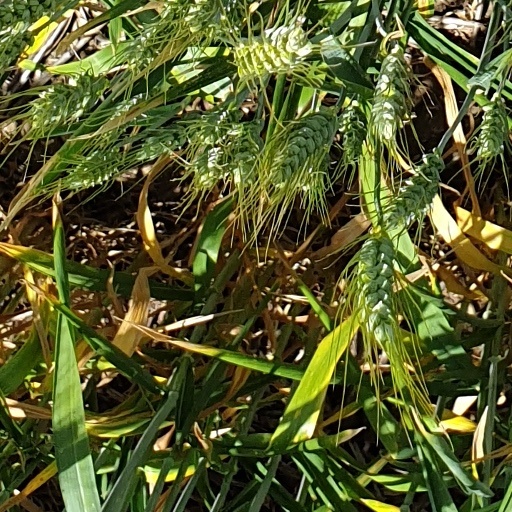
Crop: wheat